City of Geelong

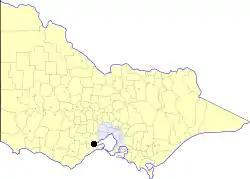
Location in Victoria

The City of Geelong was a local government area about southwest of Melbourne, the state capital of Victoria, Australia. The city covered an area of , and existed from 1849 until 1993.